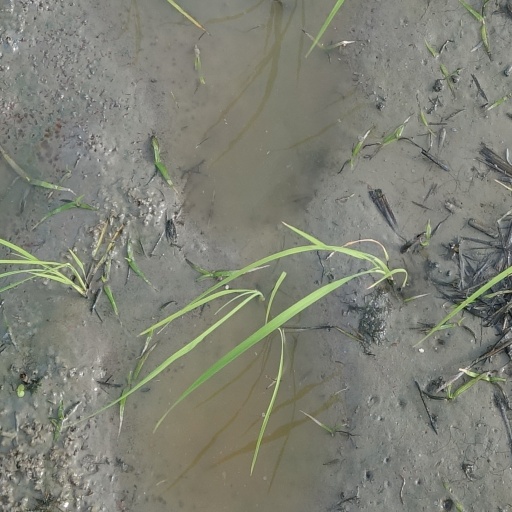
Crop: rice